Music history of the United States

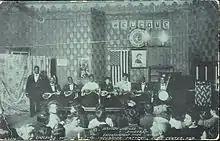
The Slayton Jubilee Singers entertain employees of the Old Trusty Incubator Factory, Clay Center, about 1910.

In the 19th century, African-Americans were freed from slavery following the American Civil War. Their music was a mixture of Scottish and African origin, like African American gospel displaying polyrhythm and other distinctly African traits. Work songs and field hollers were popular, but it was spirituals which became a major foundation for music in the 20th century.